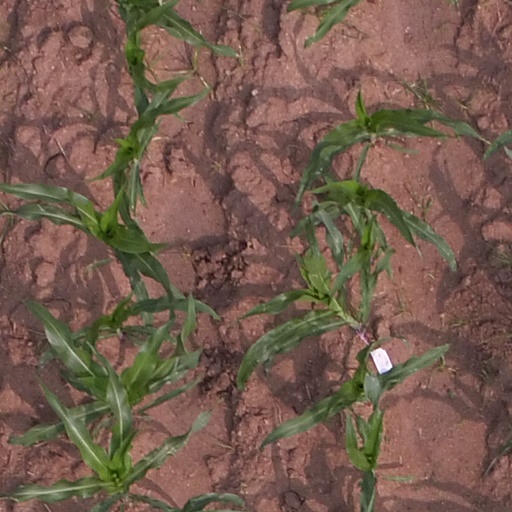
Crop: maize; corn